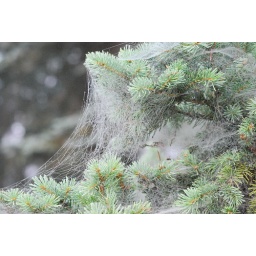
This pine tree was just covered in this silk from some sort of insect.